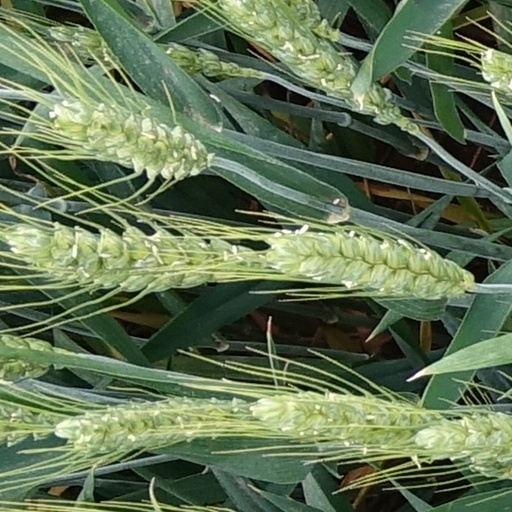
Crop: wheat